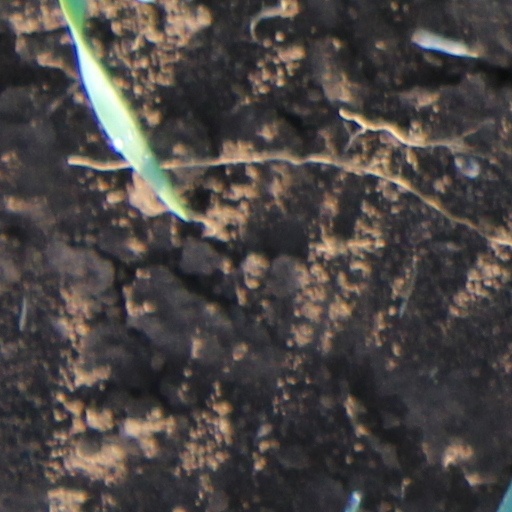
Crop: wheat